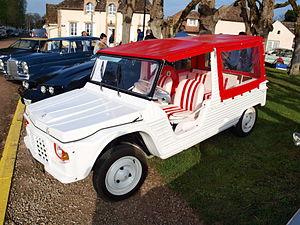
Serbonnes 5yonne, France)